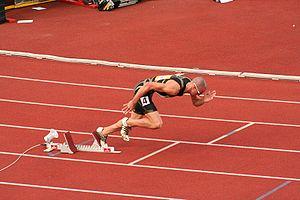
Le 400 mètres est une des épreuves de l'athlétisme consistant à parcourir un sprint long représentant la distance du tour de piste en extérieur et deux fois le tour sur une piste en salle. L'épreuve consiste à effectuer un tour d'une piste mesurant 400 mètres, ou 440 yards pour les Anglo-saxons.